Greater Sudbury Heritage Museums

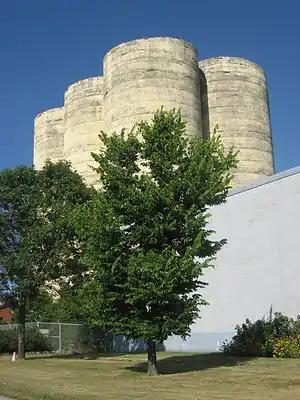
The Flour Mill

The Flour Mill Museum (Musée du Moulin-à-Fleur) was initially located on Notre-Dame Avenue beside the Flour Mill Silos in the city's historic Flour Mill neighbourhood. It was later moved in the 1980s to its present location on St. Charles Street. The historic building was originally the home of François Varieur, the foreman of an early lumber mill in the Sudbury area. It was later acquired by the Manitoba and Ontario Flour Mill Company, to serve as the home of the community's flour mill foreman.